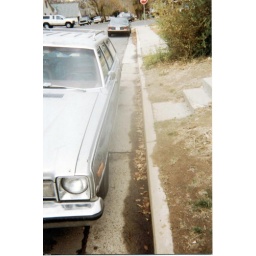
My car "Woody" parked at Matts house in Susanville, California